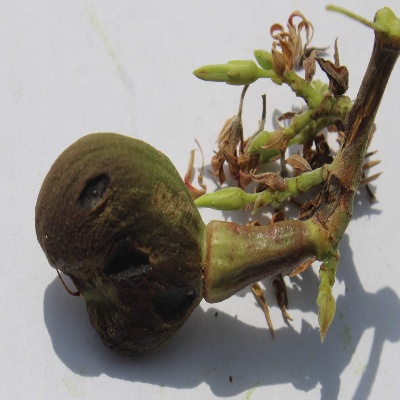
Crop: Cashew
Condition: anthracnose